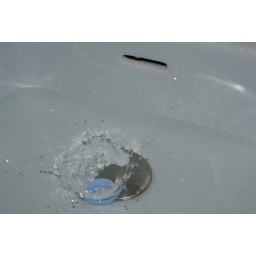
I dropped this bottle seal into some water in the bathroom's sink and I could catch the moment of the impact :)